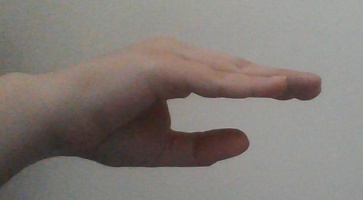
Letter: jeem